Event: Nepal Earthquake
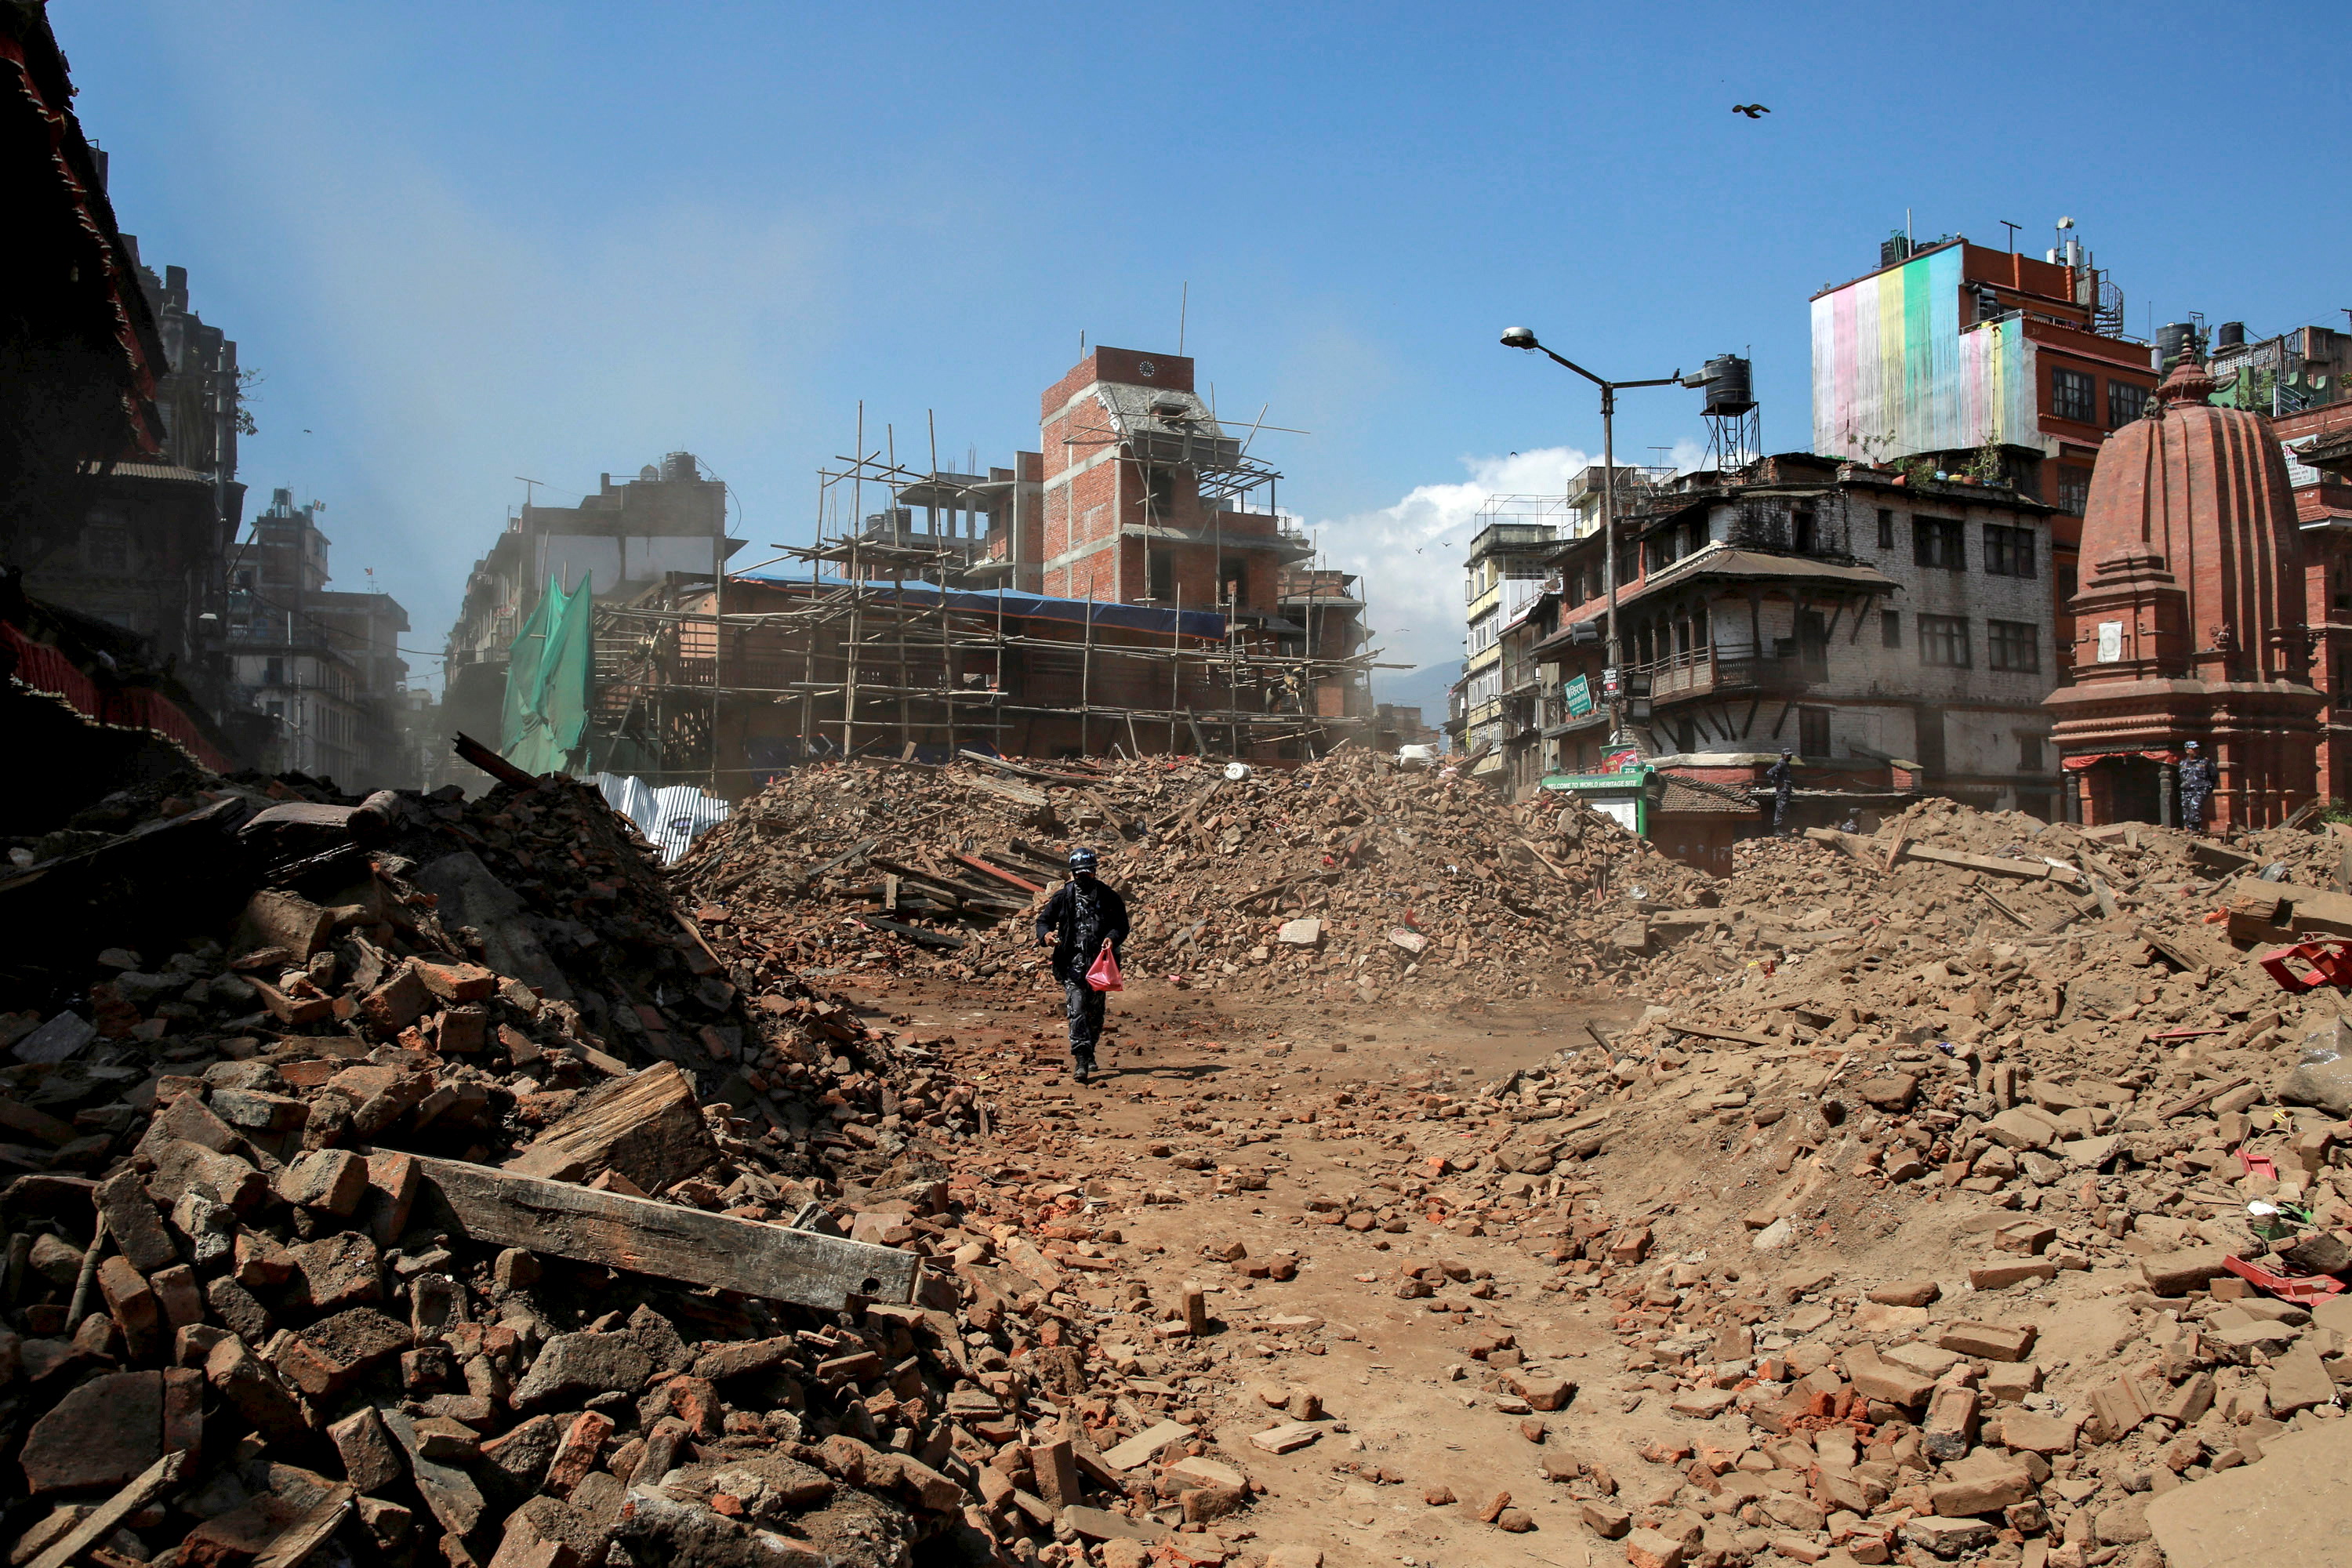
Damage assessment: damage